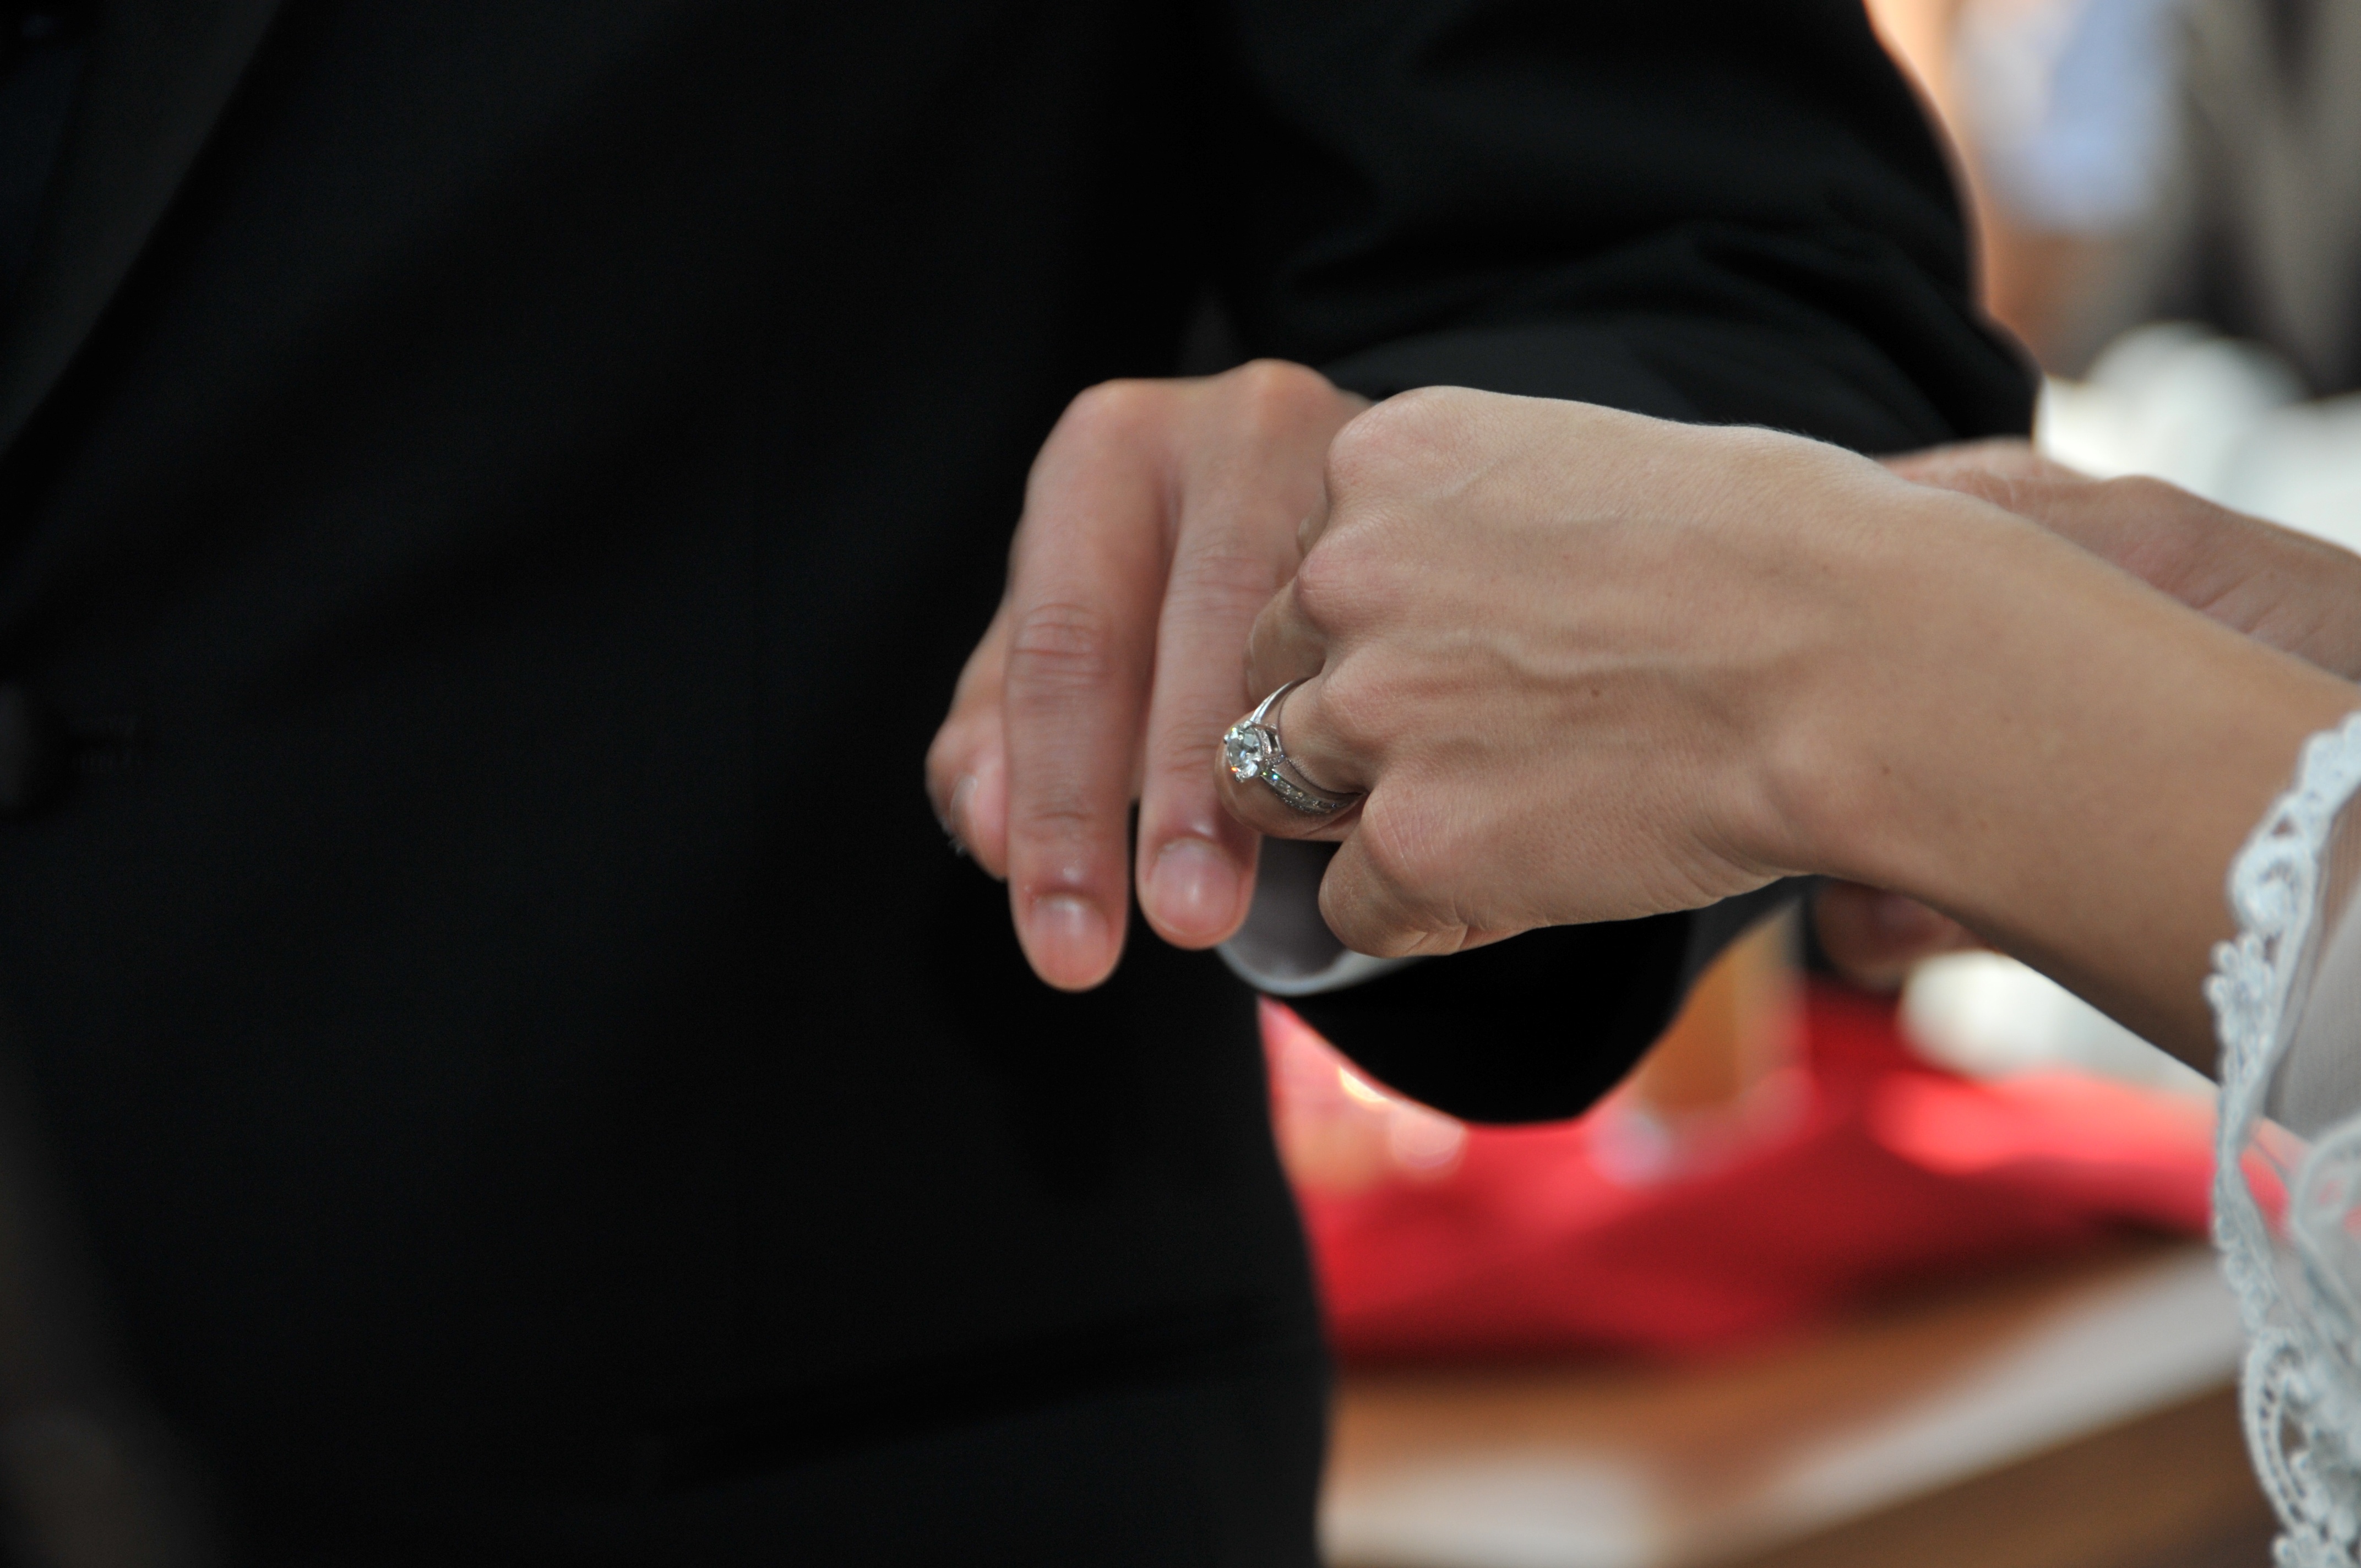
hand, man, finger, wedding, groom, ceremony